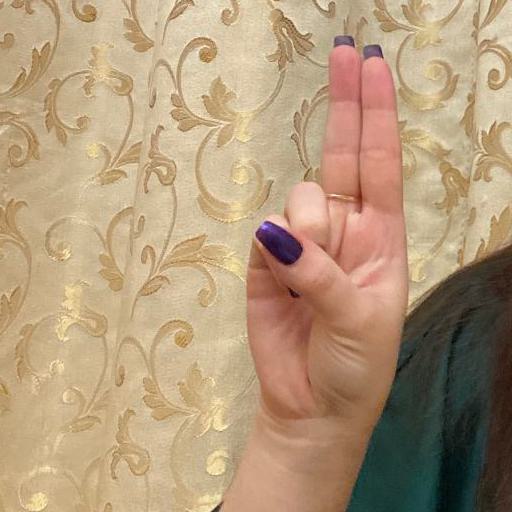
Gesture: two_up